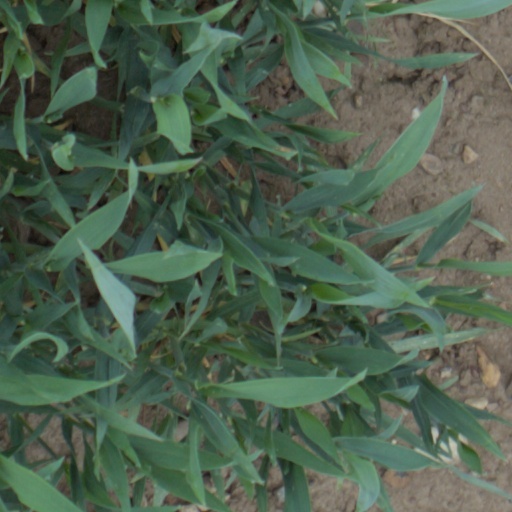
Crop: wheat